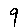
Label: 9